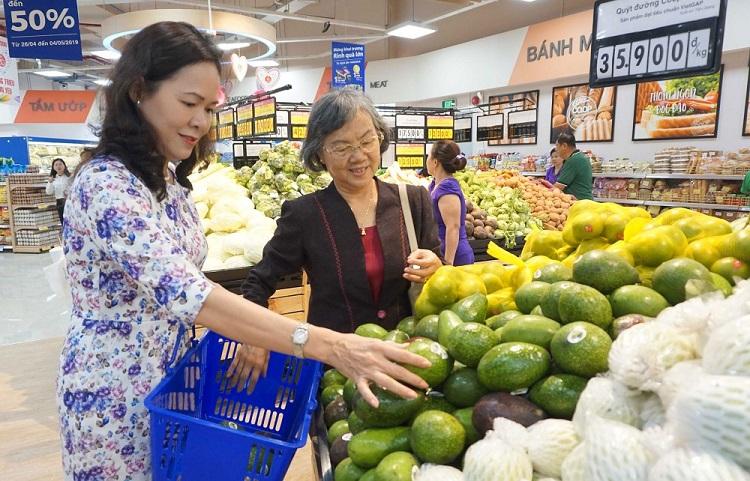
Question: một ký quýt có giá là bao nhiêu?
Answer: một ký quýt có giá là 35 900 đồng